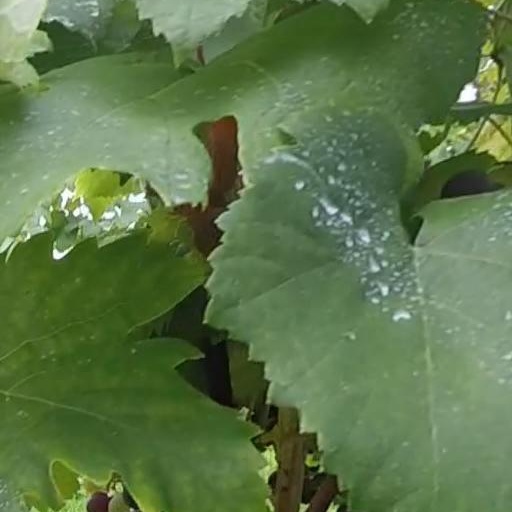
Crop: grape